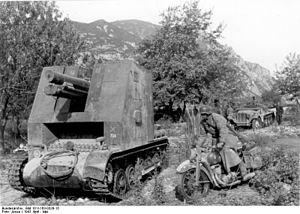
Le 15-cm sIG 33 (Sf) auf Panzerkampfwagen I Ausf B, également appelé Sturmpanzer I « Bison », était un canon d'assaut utilisé par l'Allemagne durant la Seconde Guerre mondiale. Basé sur le châssis du Panzer I, son rôle était d'apporter un appui feu puissant et mobile à l'infanterie.